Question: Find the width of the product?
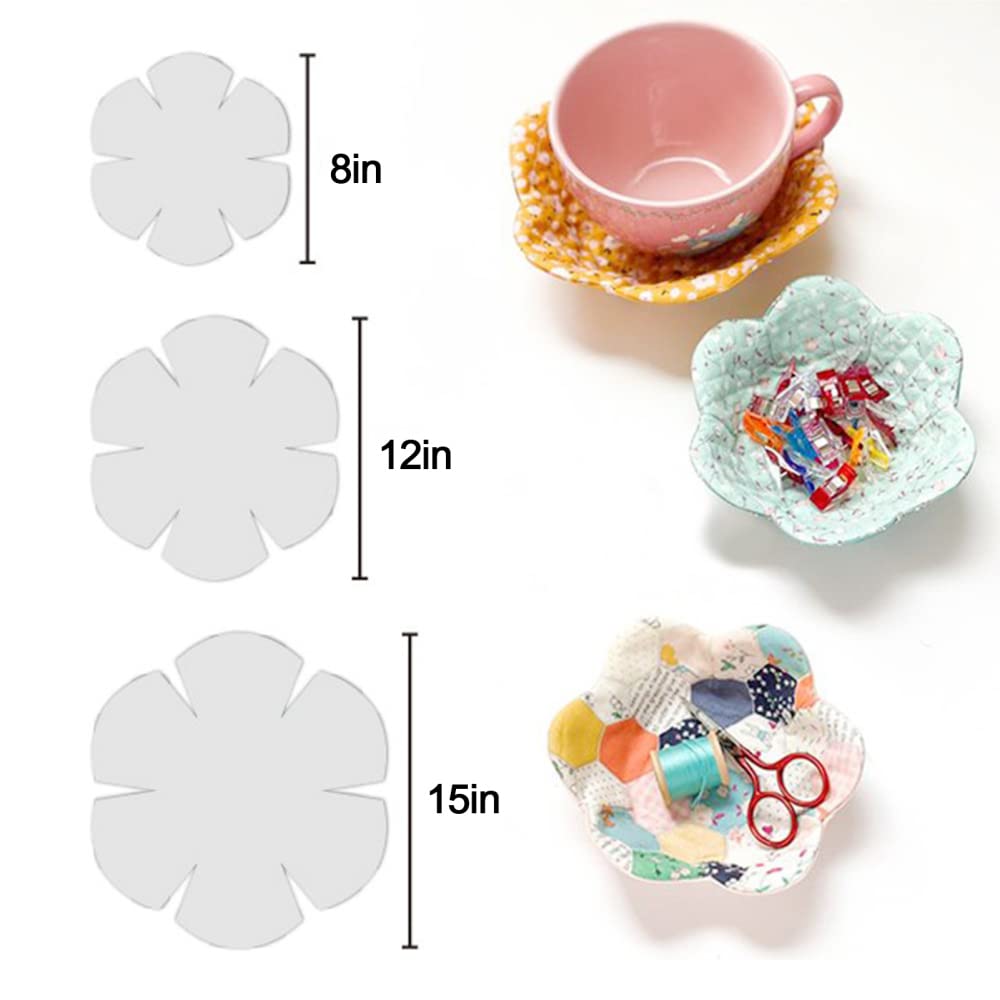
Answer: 8.0 inch